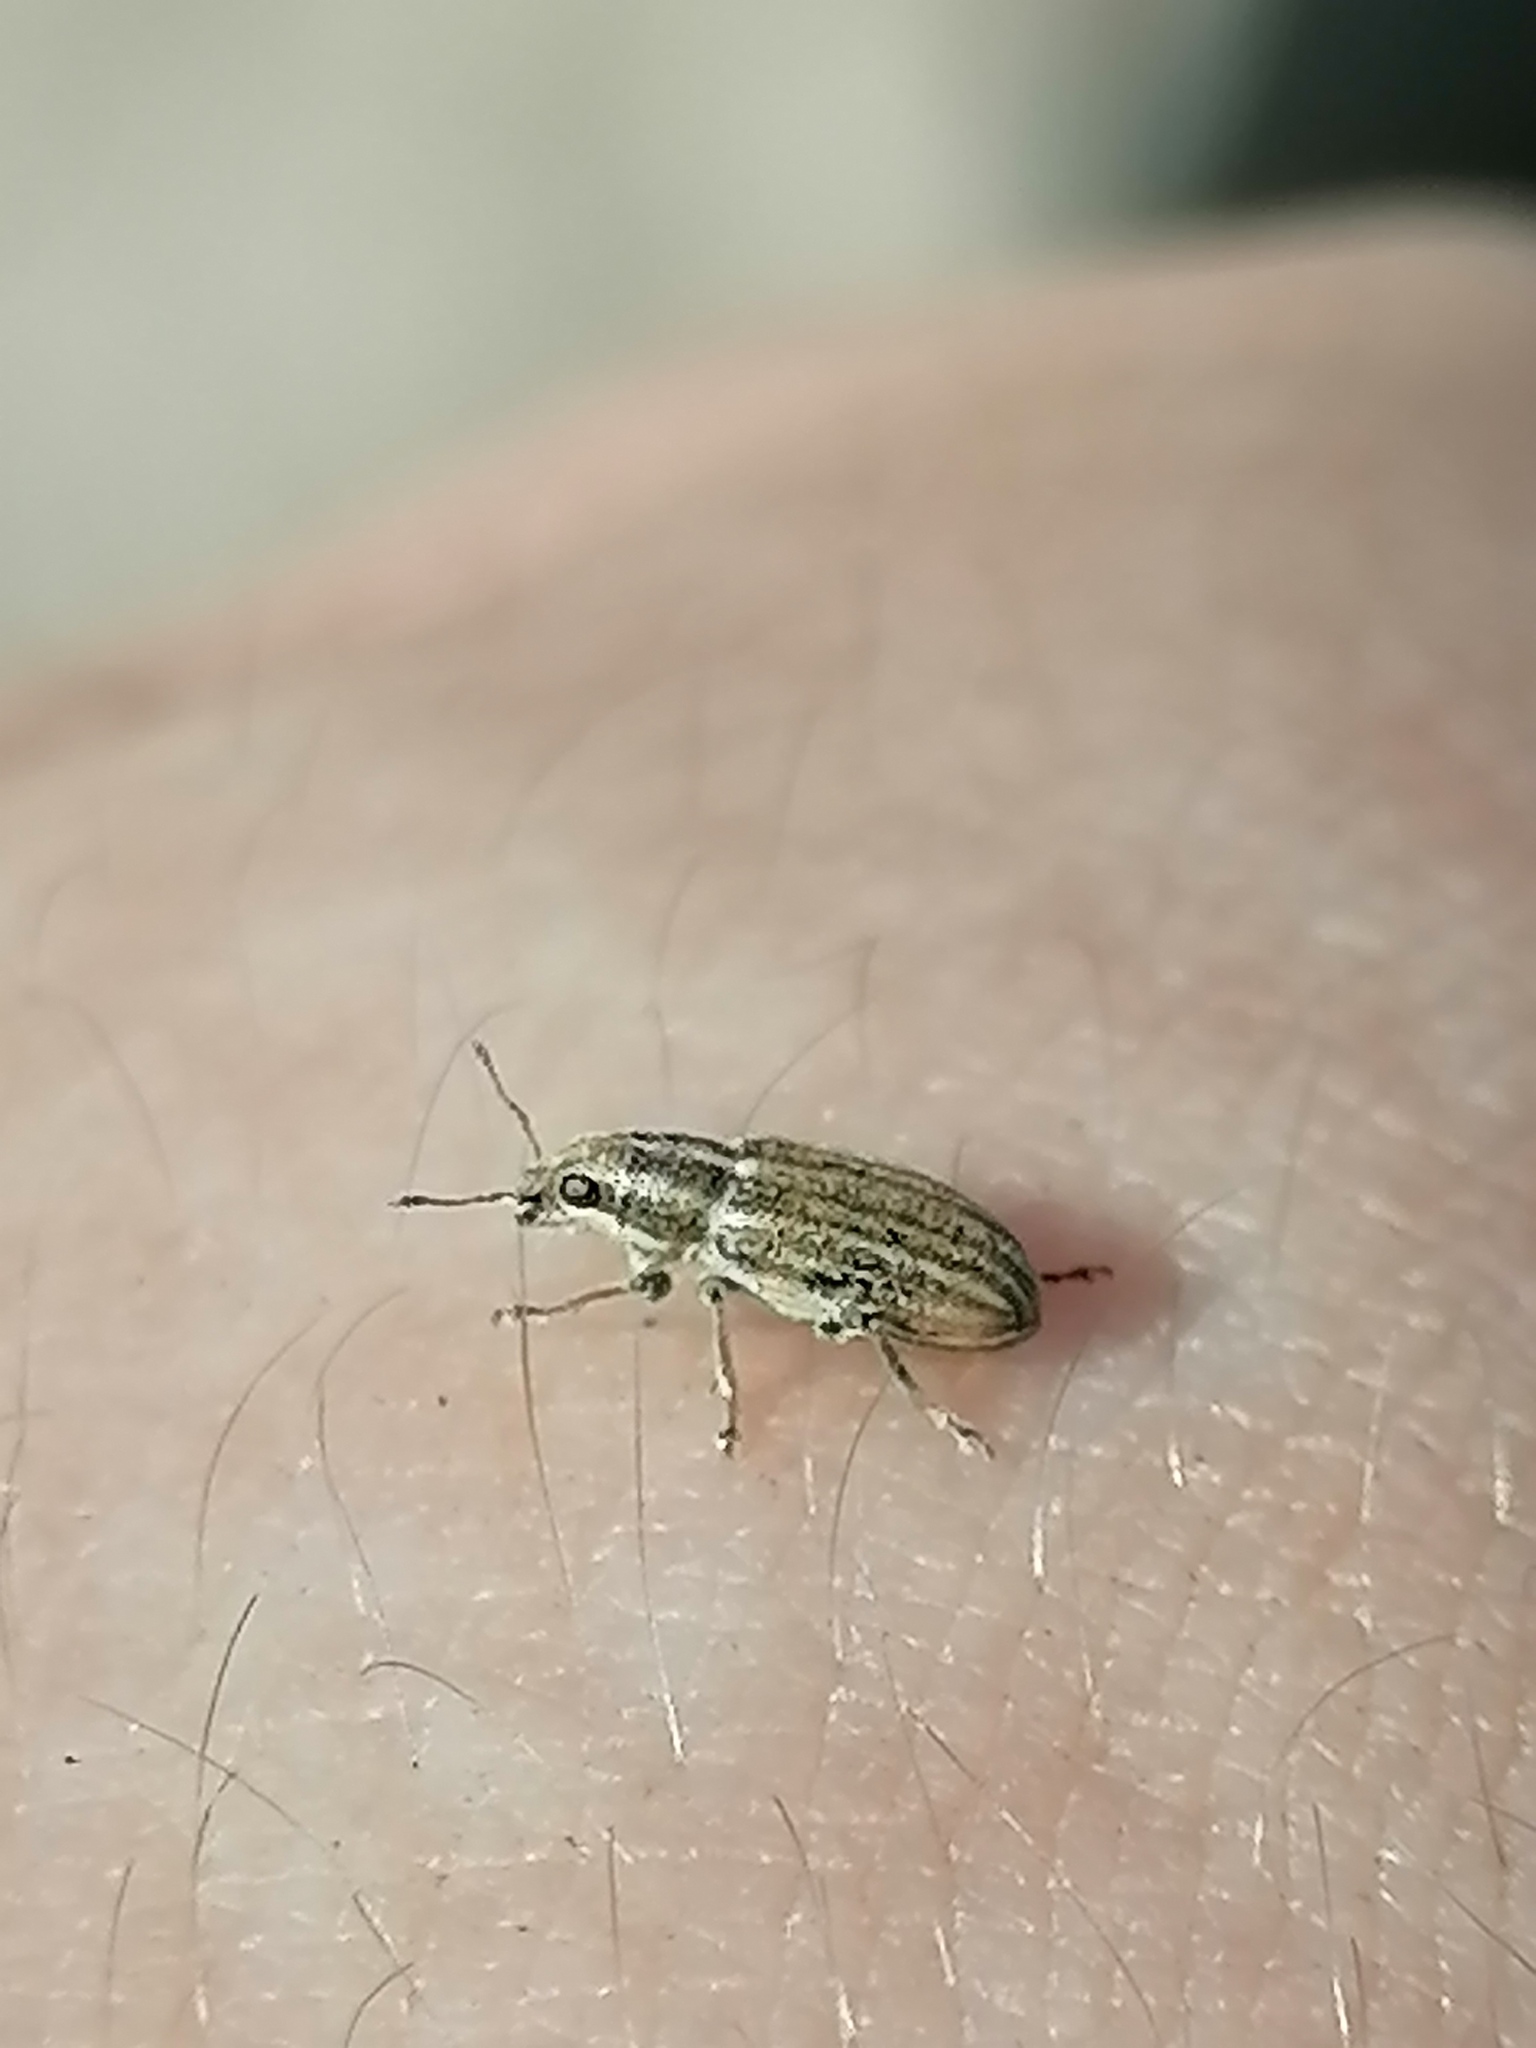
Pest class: pea_leaf_weevil